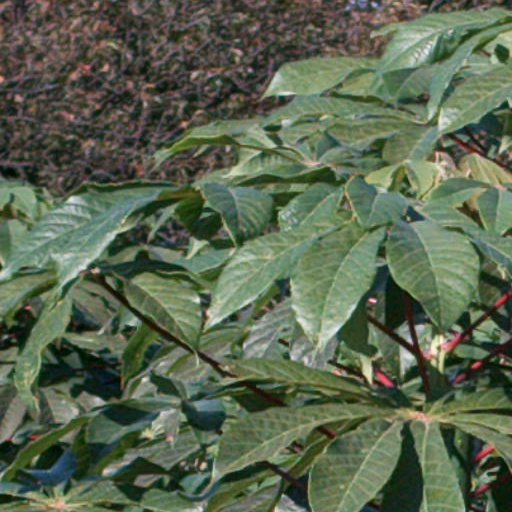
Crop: cassava